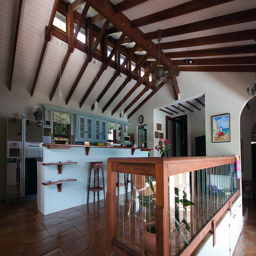
A spacious two-level kitchen and other room with wooden accents.
A kitchen with wooden beams and a glass barrier
Open second floor kitchen with scaffolding in the ceiling.
A large kitchen with sky lights and lots of counter space.
A kitchen bar with stools in a tiled room with exposed wooden rafters and a wood and glass rail.